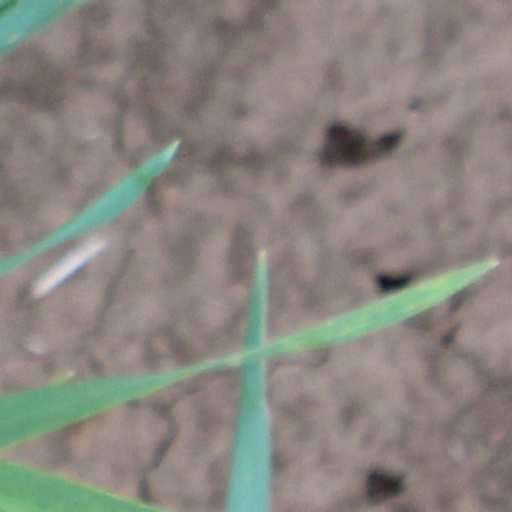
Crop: wheat